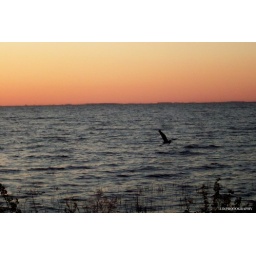
Colored sky with bird flying over water, Mille Lacs Lake, MN